Riemann–Stieltjes integral

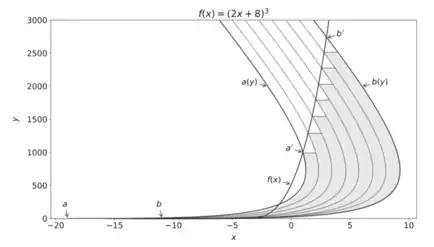
Visualisation of the Cavalieri integral for the function formula_54

Cavalieri's principle can be used to calculate areas bounded by curves using Riemann–Stieltjes integrals. The integration strips of Riemann integration are replaced with strips that are non-rectangular in shape. The method is to transform a "Cavalieri region" with a transformation formula_55, or to use formula_56 as integrand.